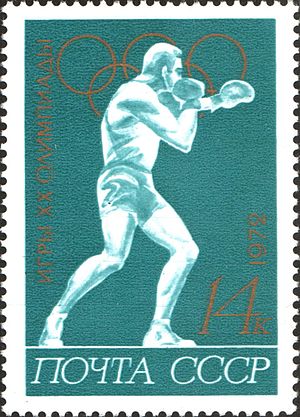
Boksning under sommer-OL 1972 / Medaljer
Frimærke fra USSR i anledning af den olympiske bokseturnering 1972.
Boksning under Sommer-OL 1972 i München blev afviklet fra den 27. august til den 10. september 1972 i arenaen Boxhalle. Med 357 deltagere fra 81 nationer satte deltagerantallet atter rekord. Bedste nation blev Cuba, der med 3 guld, 1 sølv og 1 bronze fik sit store gennembrud. Bortset fra Cuba blev bokseturneringen domineret massivt af boksere fra østblokken, og det blev således kun til to guldmedaljer fra vestblokken, en til USA og en til værtsnationen Vesttyskland. USA sluttede som 6. bedste nation, det ringeste resultat siden OL i 1948.